Serbian Orthodox Church in North and South America

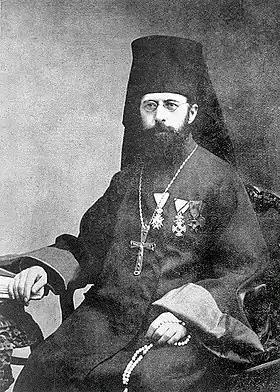
Serbian Orthodox priest Sebastian Dabovich (1863-1940), born in San Francisco

The arrival of the first Serbian Orthodox Christian emigrants to the Americas began in the first half of the 19th century. One only needs to read the life stories of Michael Pupin and Nikola Tesla and the lesser-known personalities such as Rado Radosavljević to understand the impact of immigration period of the time. When young adventurous Serbs came to California, there were Slavonians there to welcome them. There was a Slavonian at John Sutter's Mill when James W. Marshall found gold there. He was the one they called "Sailor Man". Slavs were in America mining gold even before Marshall's find. The Russians found gold in their colonies of Fort Ross and Bodega in 1812. Stories abound about Slavonians marrying daughters of Spanish Dons in California and even a Hawaiian princess. The famous Tadich Grill on California Street in San Francisco was established by Slavonians on Commercial Street in that city way back in 1849. The first secretary of the California Land Commission was George Fisher (Đorđe Šagić). George Fisher came to America in 1825 and is remembered as an eminent American pioneer.